Stanislav Sel'skiy

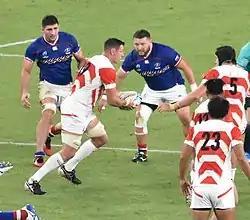

In the European Rugby Challenge Cup he has 5 tries in 24 matches for Enisey-STM. Stanislav made his international debut for Russia against Emerging Italy on 8 June 2012.